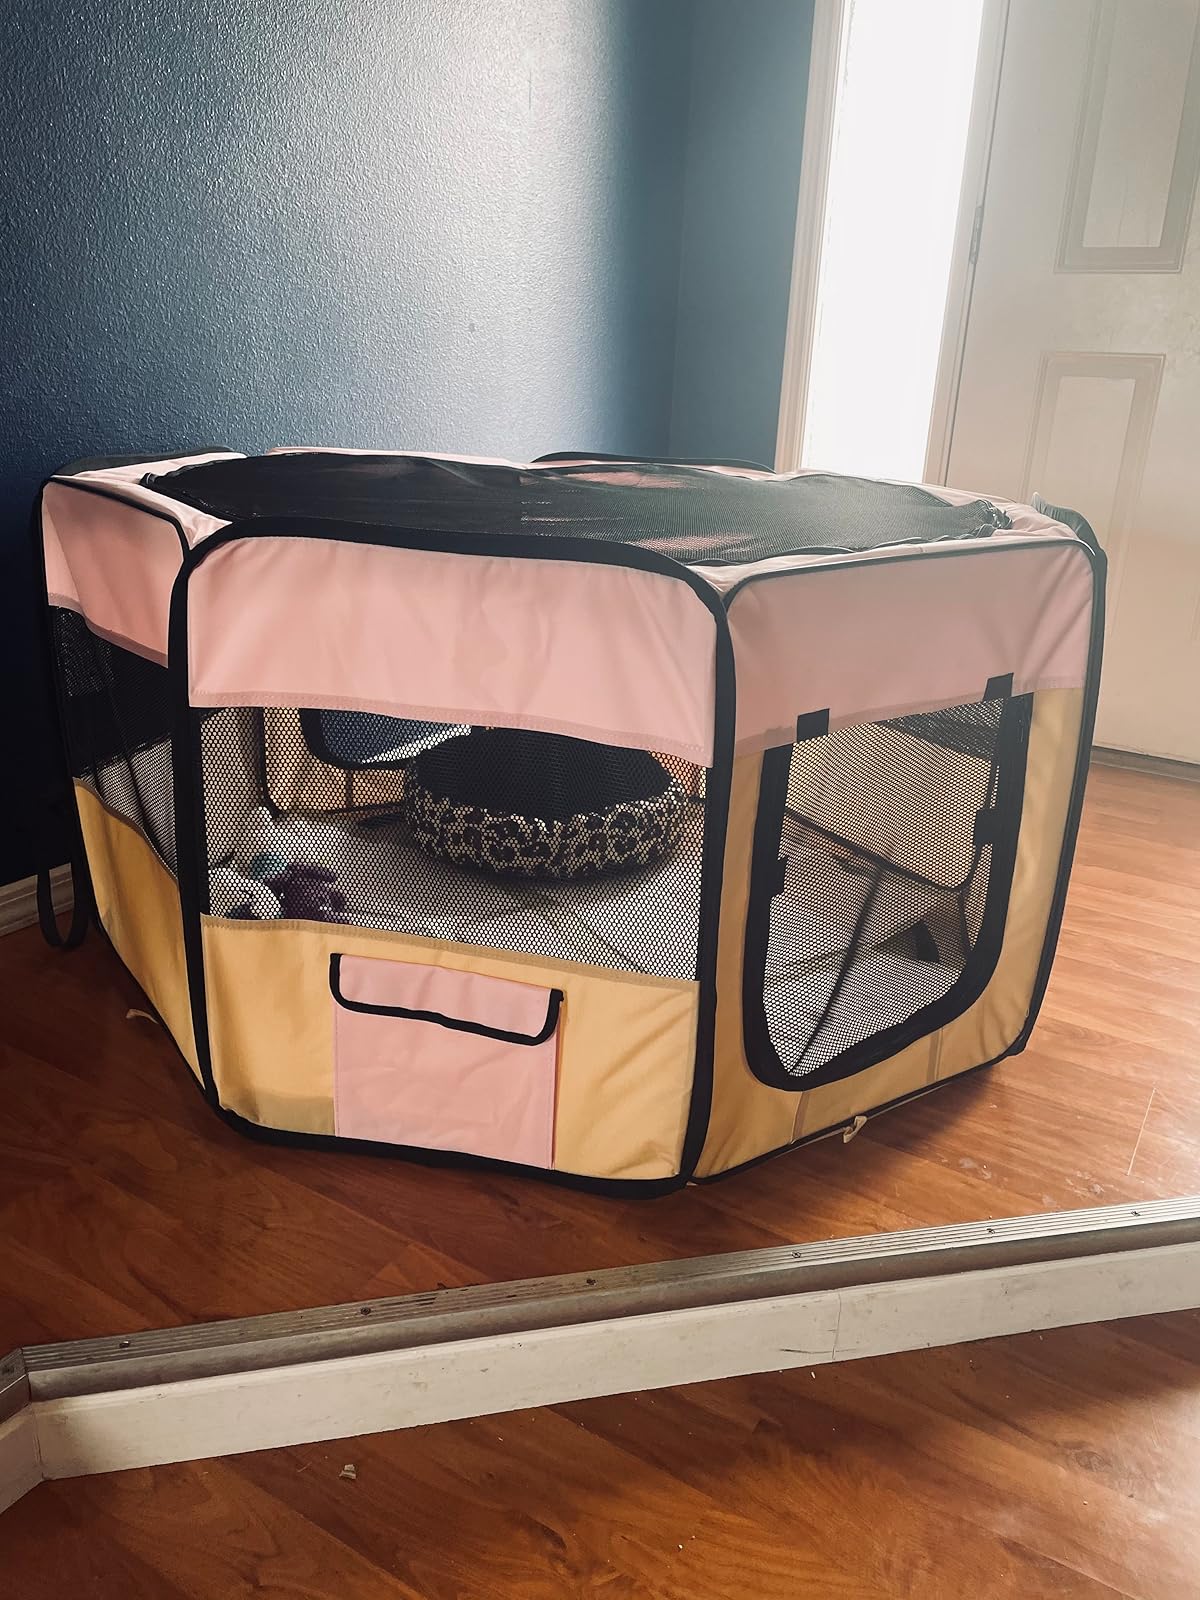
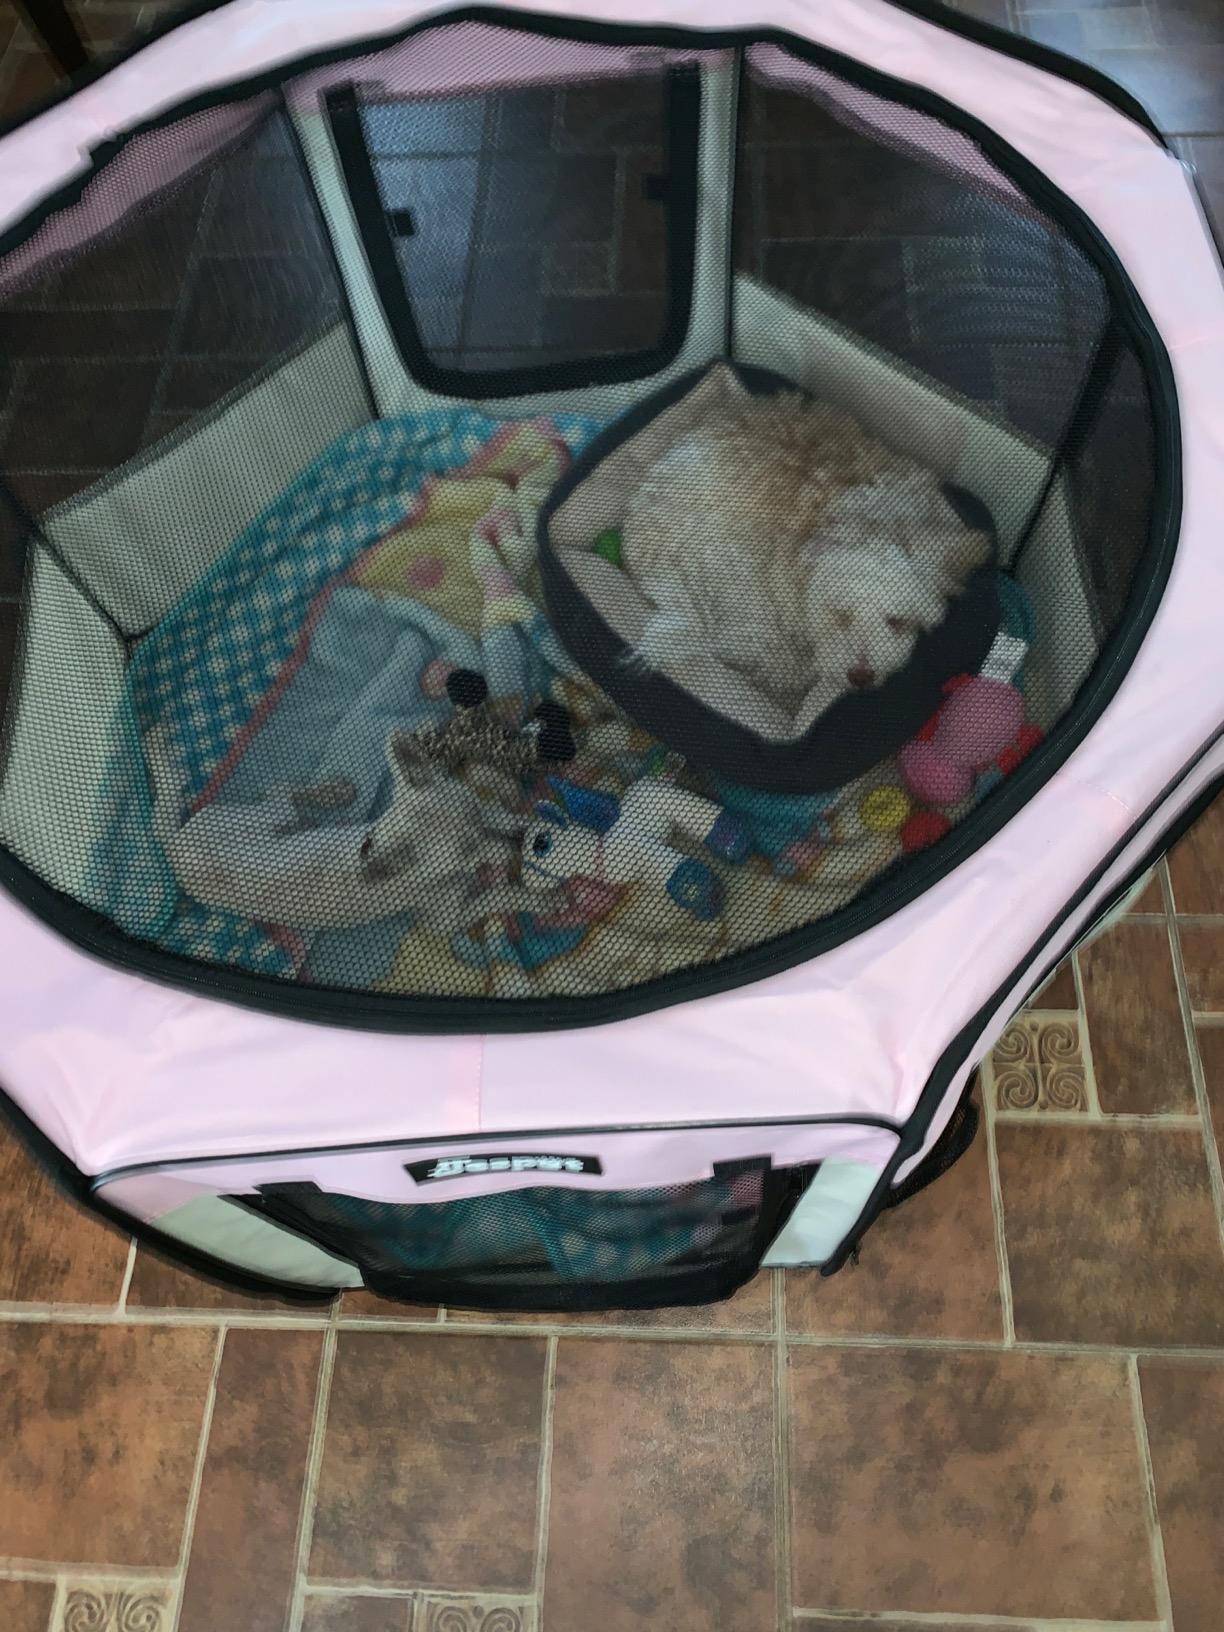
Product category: items_kennel
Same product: no